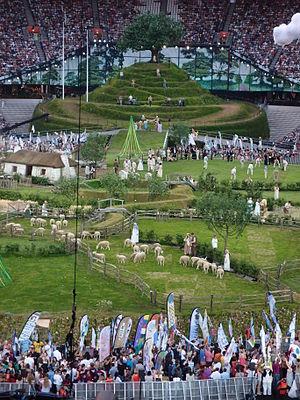
La cérémonie d'ouverture des Jeux olympiques d'été de 2012 est la cérémonie d'ouverture par laquelle sont lancés les Jeux olympiques d'été organisés en 2012 à Londres, au Royaume-Uni. Elle débute à 21 heures le vendredi 27 juillet 2012 dans le stade olympique de Londres.